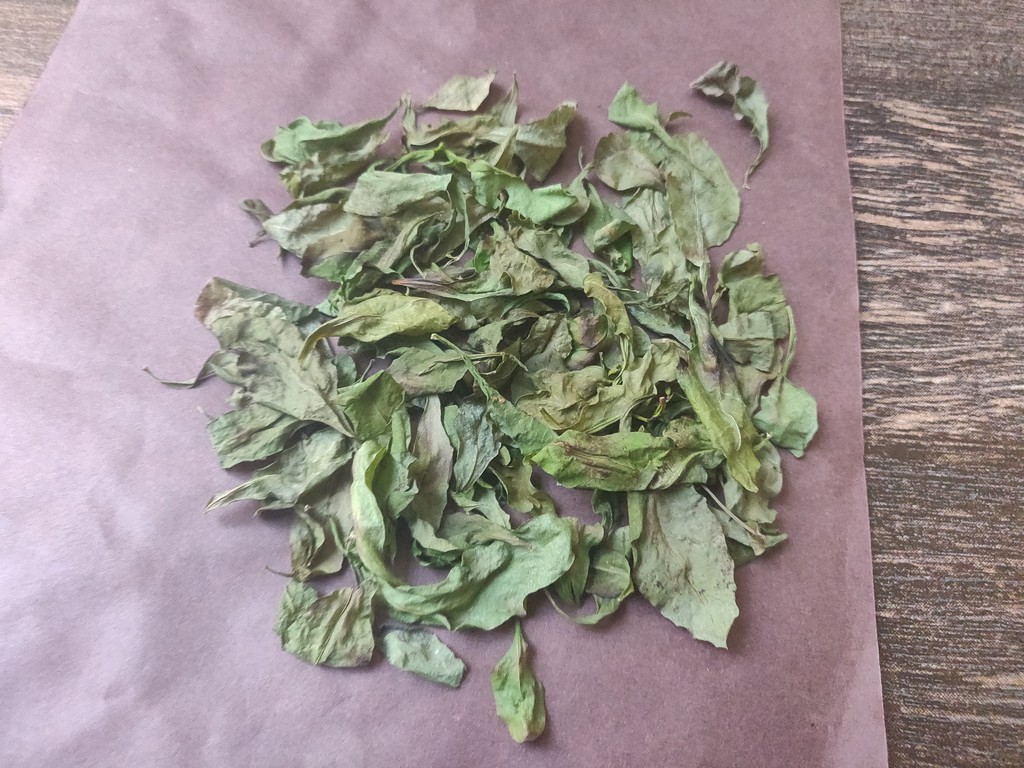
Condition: Dried
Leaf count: multiple
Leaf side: unknown